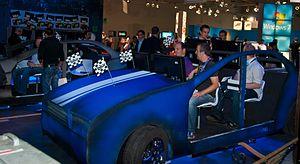
Blur est un jeu vidéo de course développé par Bizarre Creations et édité par Activision. Il est sorti sur PlayStation 3, Xbox 360 et PC en mai 2010.